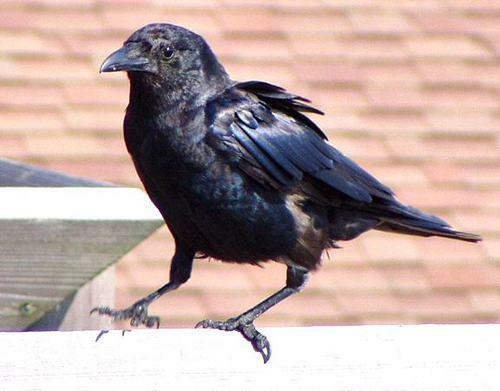
A photo of a fish crow